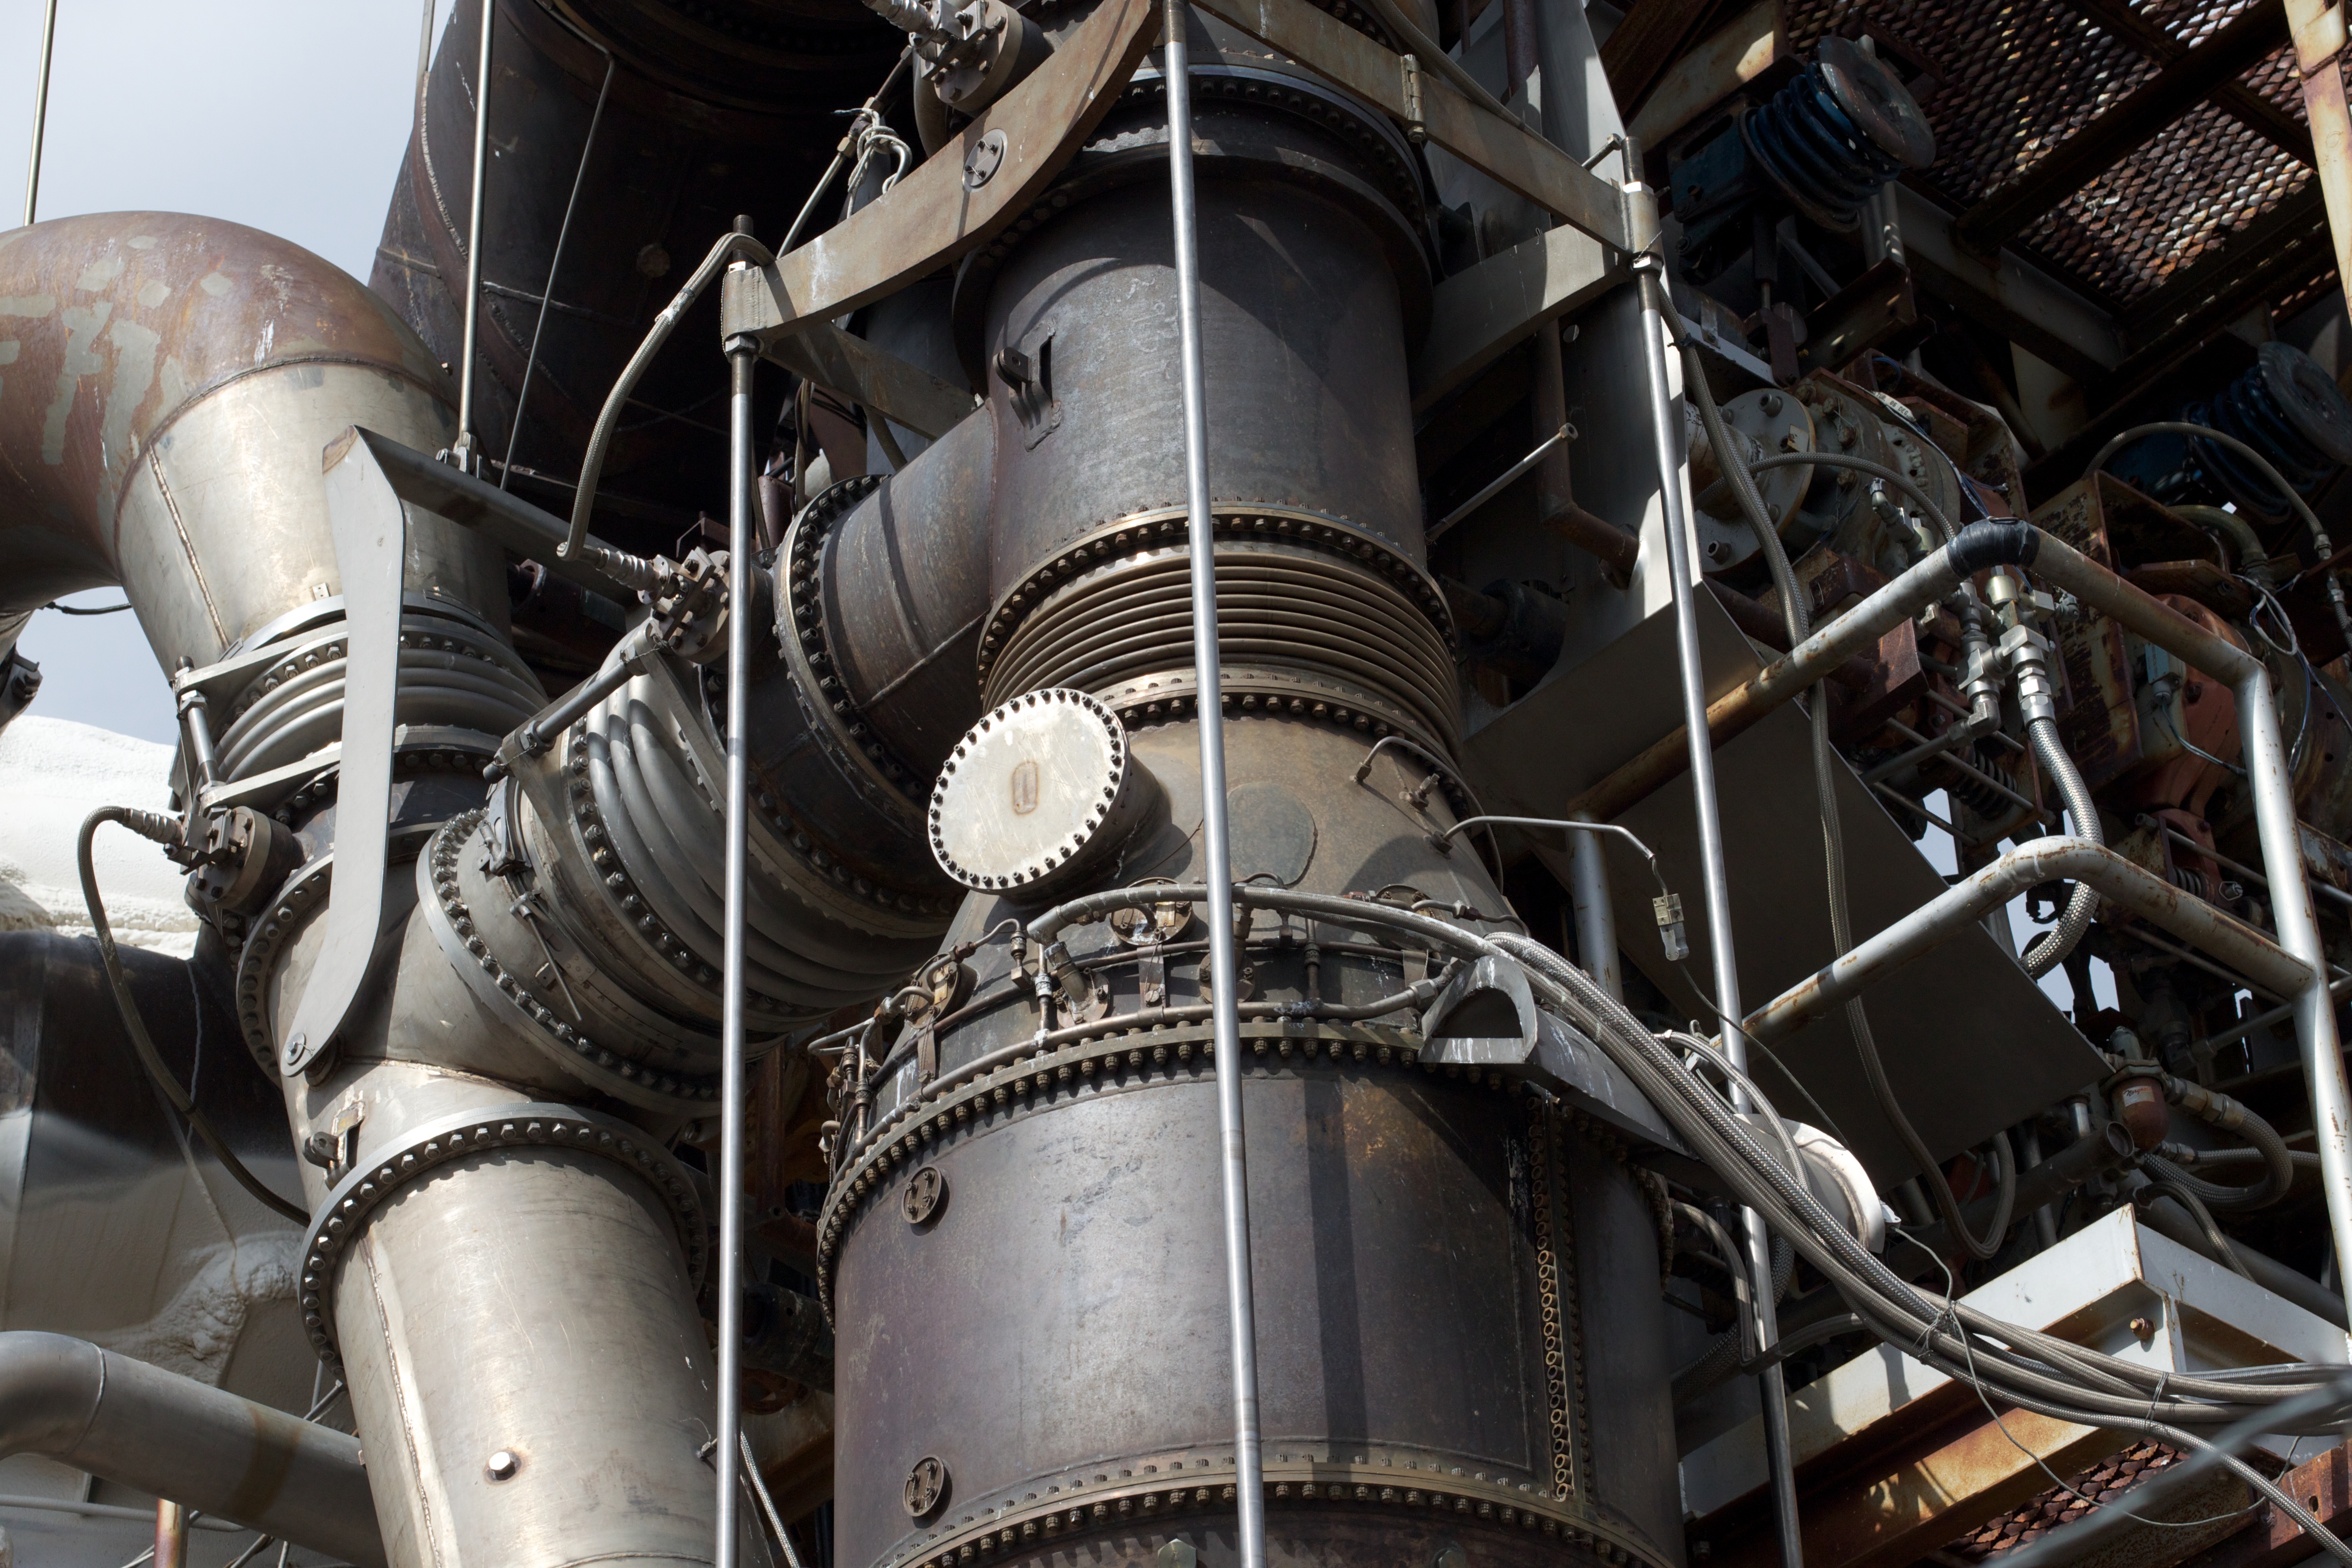
car, wheel, vehicle, industry, tire, engine, jet engine, odyssey, idaho, ebr1, scrap, aircraft engine, automotive engine part